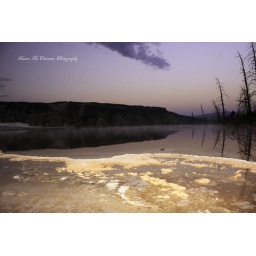
the water in this end of mammoth springs is complete clear and barely moving. perfect conditions for beautiful reflections.